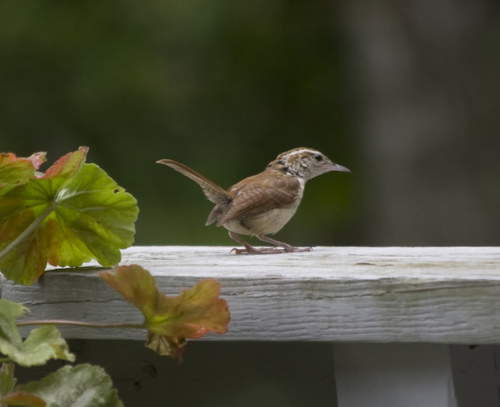
a small bird that has a white nape, white belly, and long outer rectrices.
a small bird that has brown and white secondaries and coverts along with a cream colored breast, belly and tarsus.
a little brown bird with pointy rectrices and a sharp bill.
small brown bird with a white eyebrow, buff throat, body and abdomen, and a short, square tail that sticks up at a 45 degree angle.
this bird is brown and white in color with a sharp beak, and brown eye rings.
this bird is beige and has a beige face, with very dark brown set of wings.
this bird has wings that are brown and has a white belly
this small brown bird has large uppertail coverts in comparison to its body, with a longer bill and a white breast and white eyebrows.
a small brown bird, with a thin pointed tail and bill.
this bird has wings that are brown and has a white belly
Species: House Wren